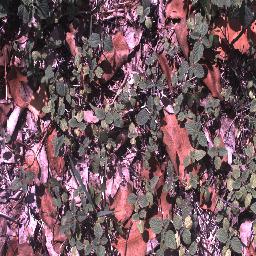
Label: negative